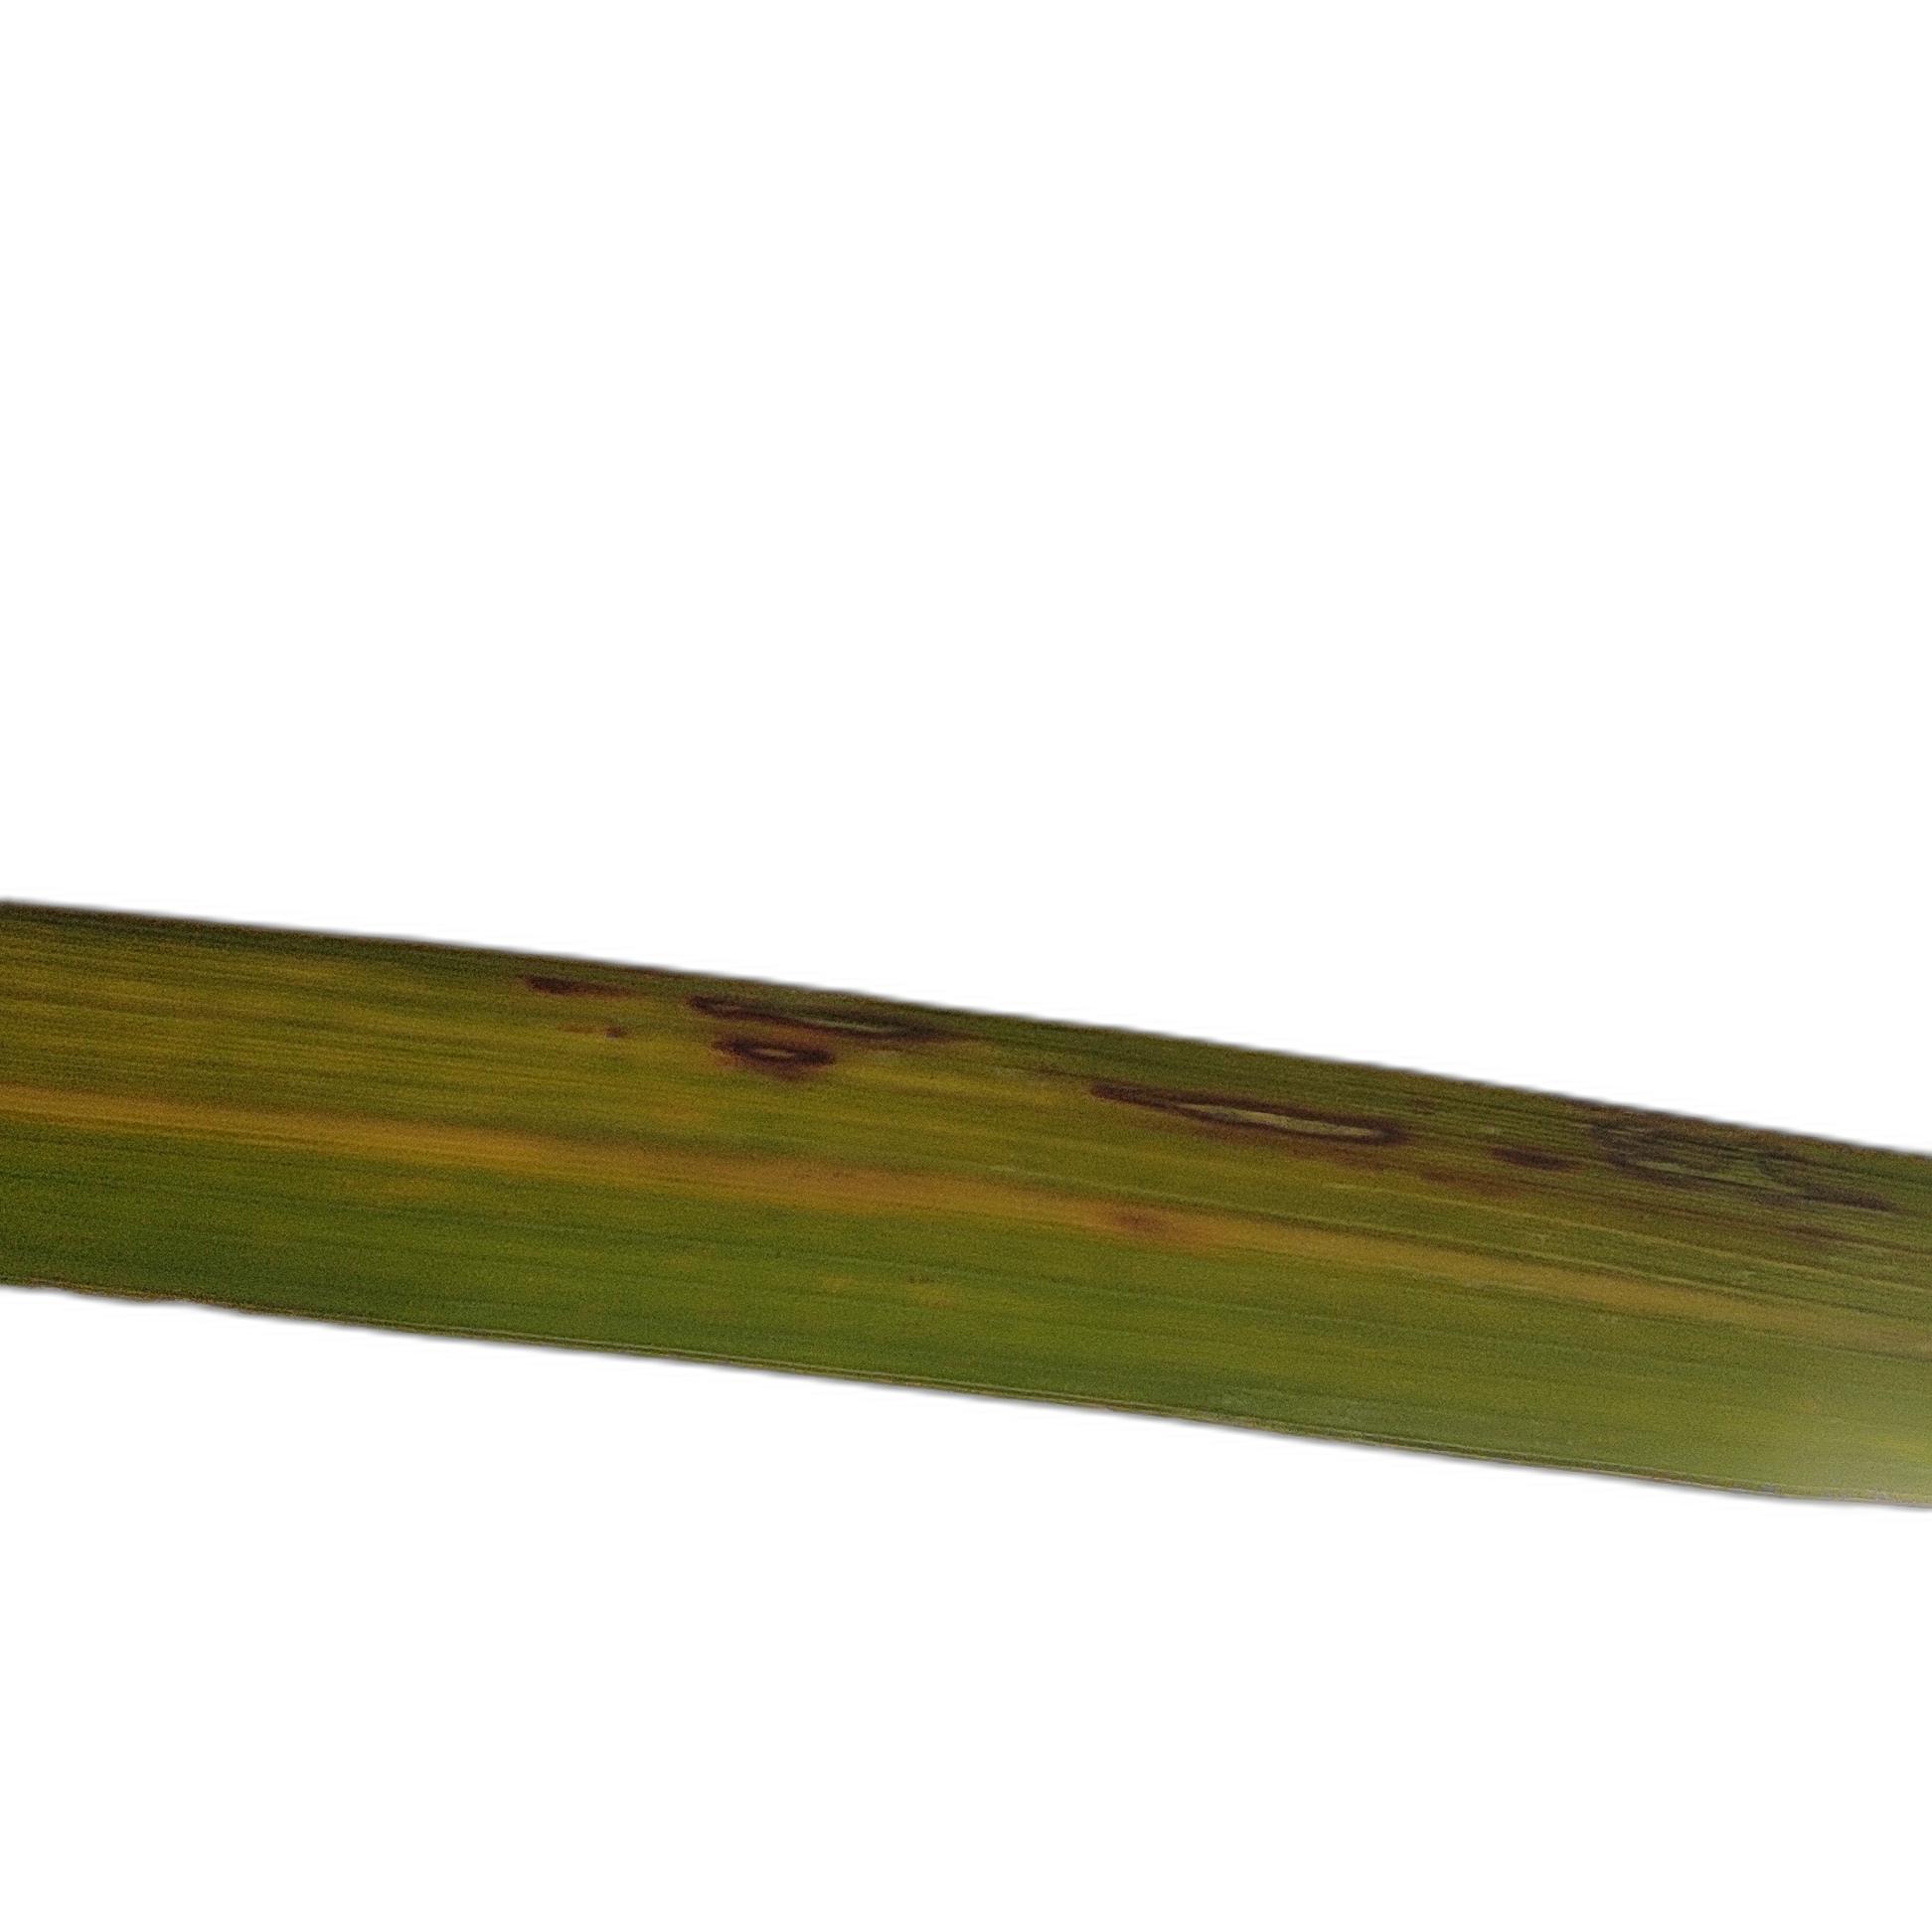
Label: Rice Blast